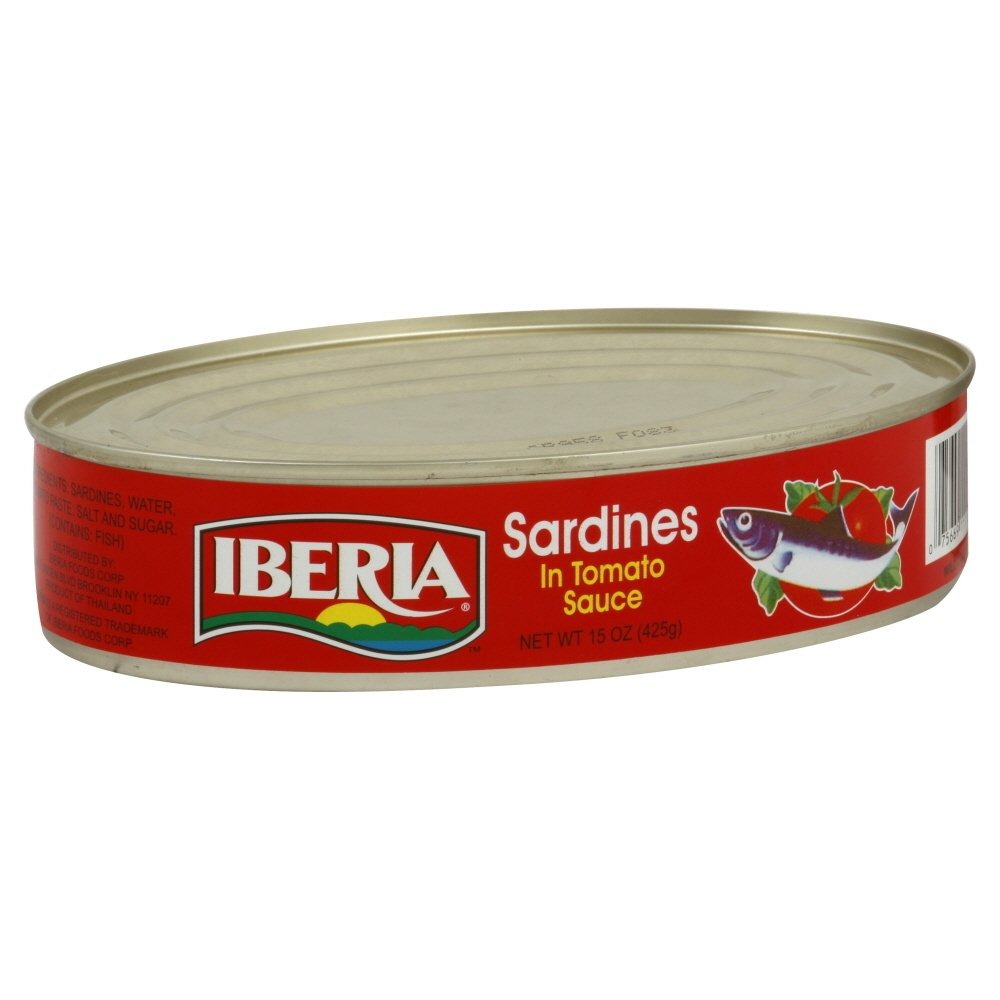
Item Name: Iberia Oval Sardines in Tomato Sauce
Product Description: Iberia Sardines in tomato are one of the healthier protein sources that will help to promote overall heart health due to the rich source of omega-3 fatty acids they provide. Because this food has both vitamin D and calcium, this makes it ideal for those who are looking to strengthen their bones. Enjoy them with some lemon juice and then tossed into a salad or with fresh tomatoes and basil or oregano.
Value: 15.0
Unit: Ounce

Price: 1.795